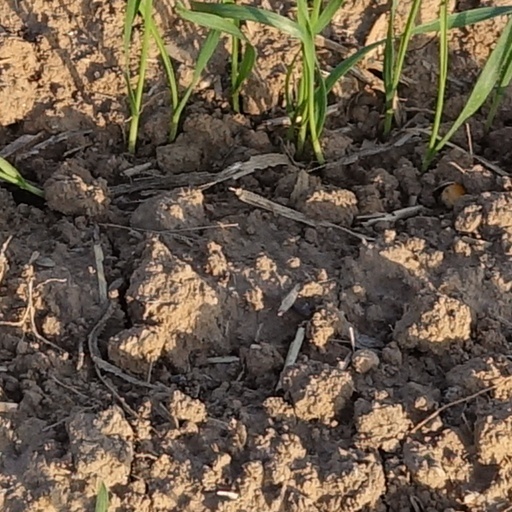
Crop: wheat